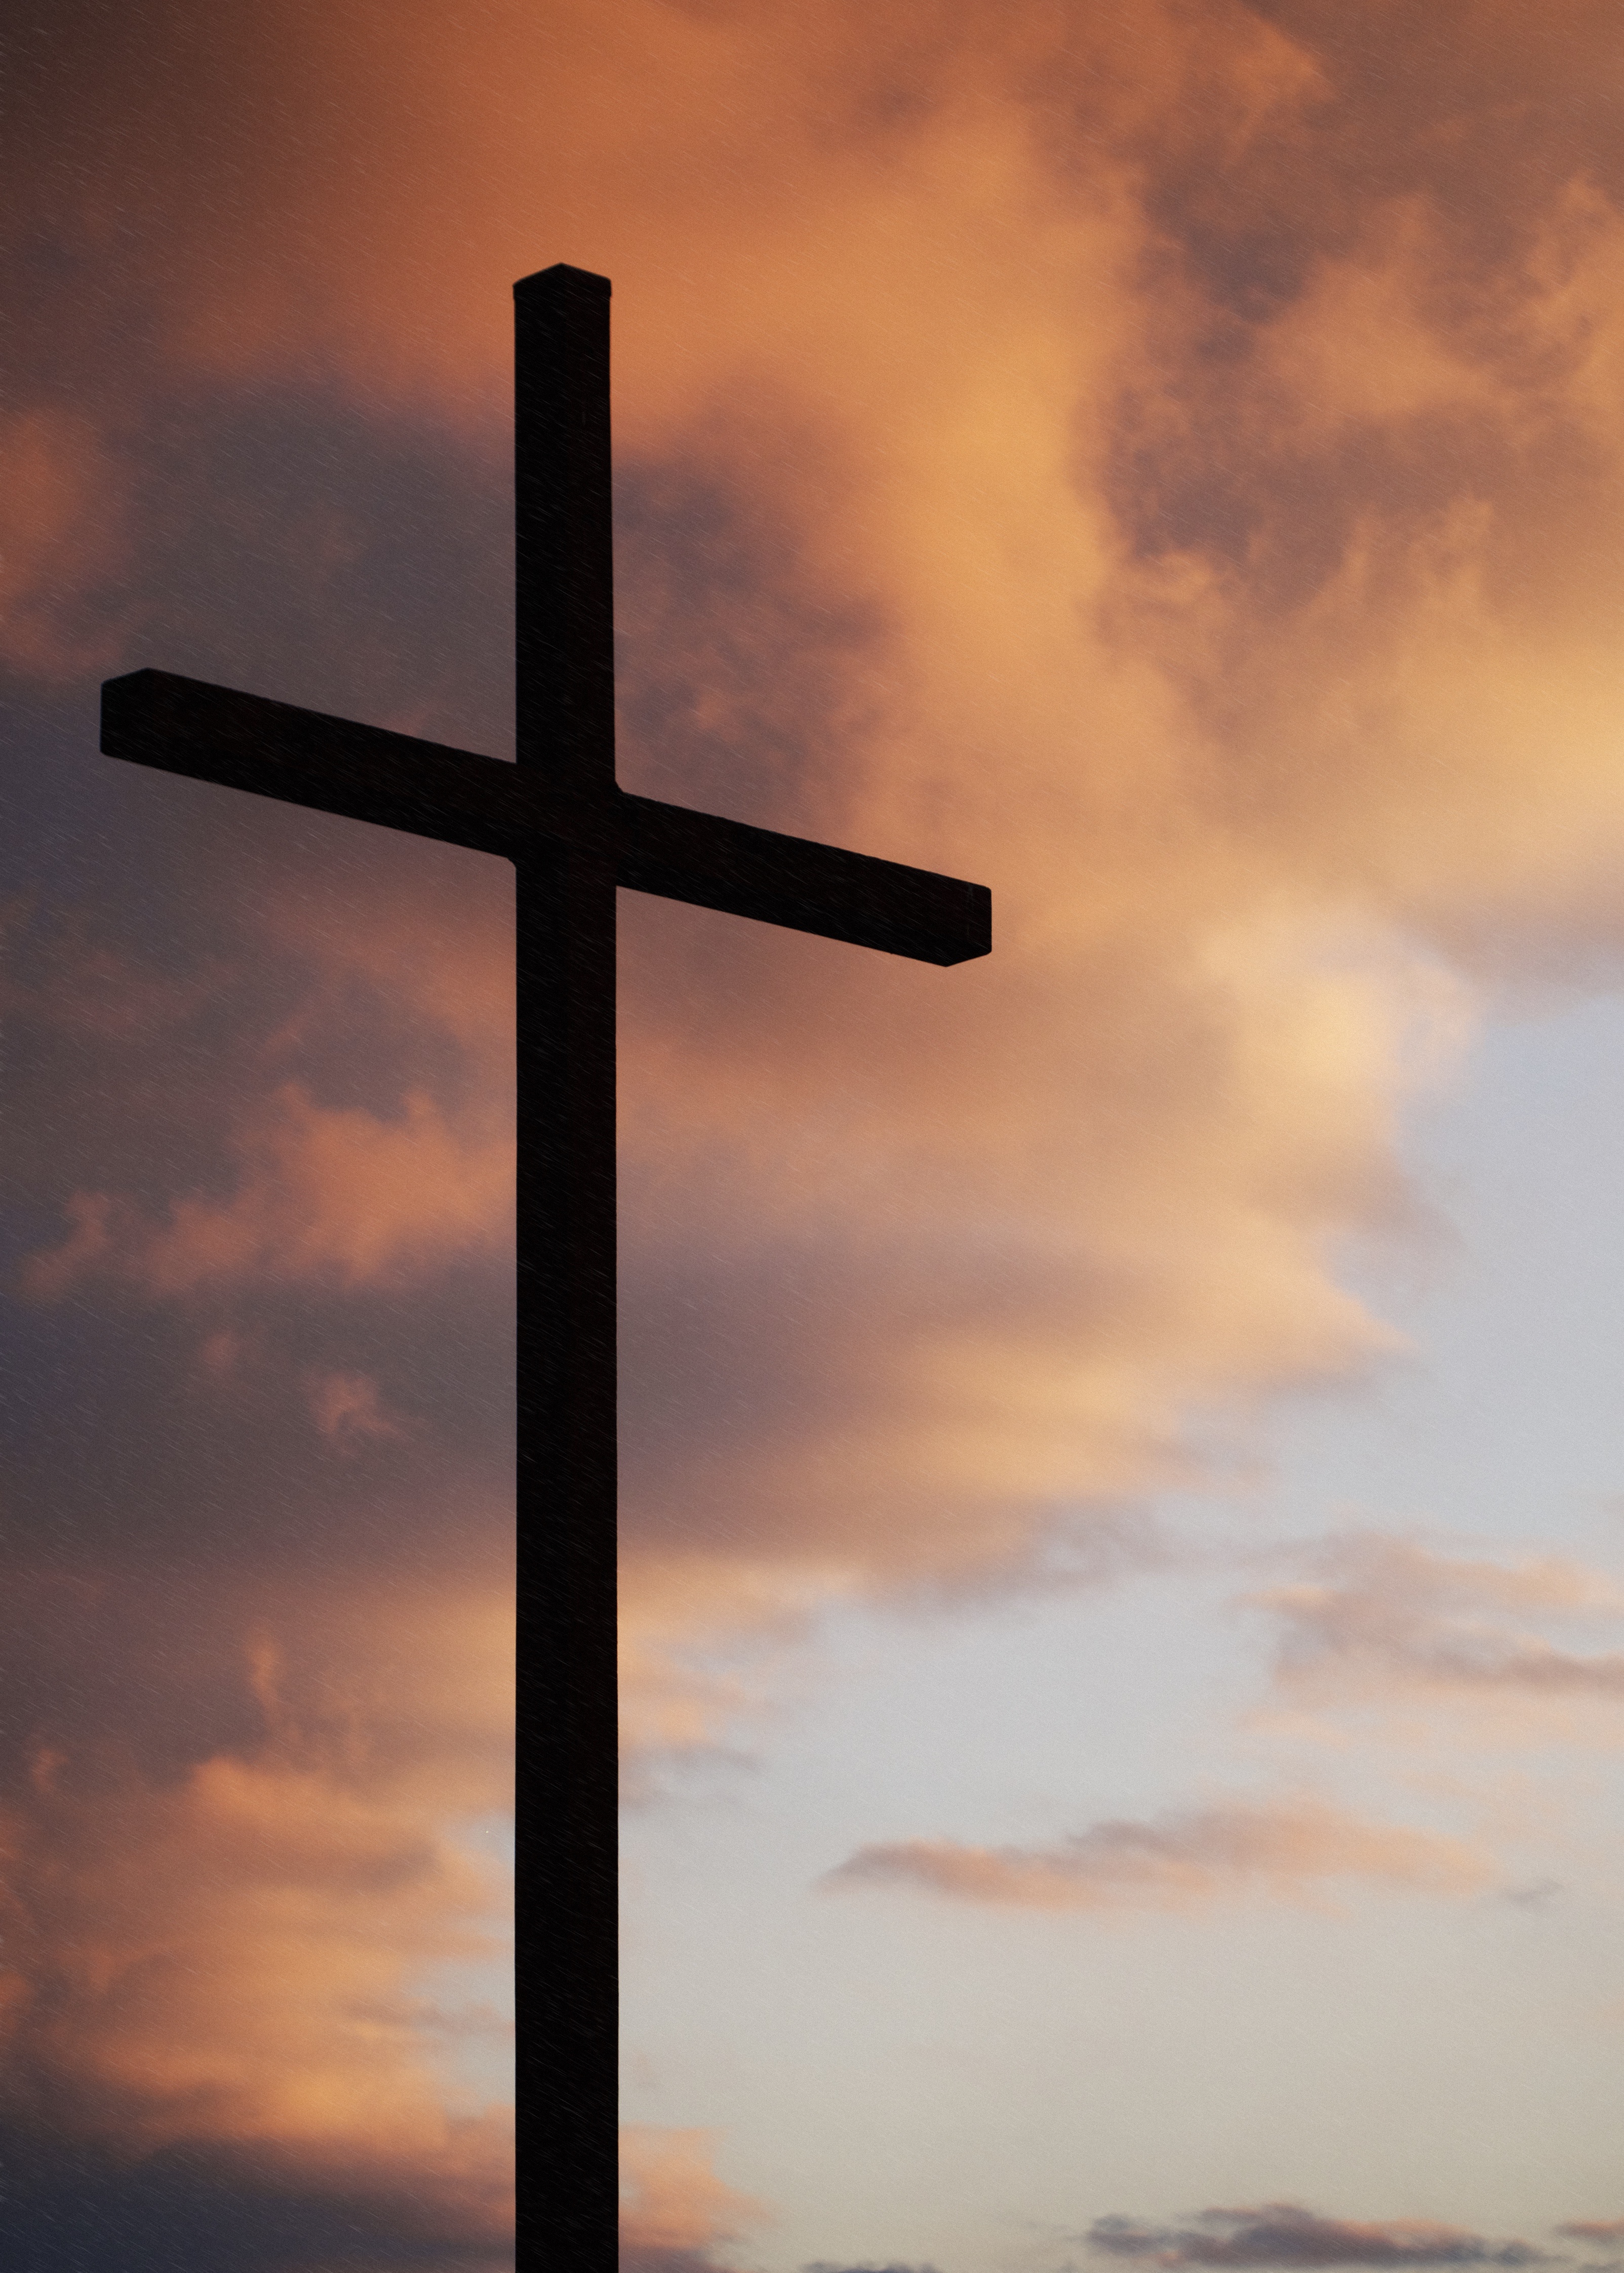
silhouette, cloud, sky, sunrise, sunset, dawn, atmosphere, dusk, symbol, religion, cross, christian, jesus, christianity, afterglow